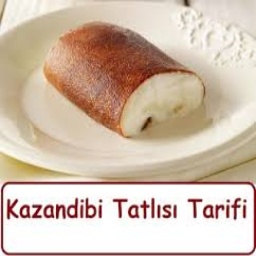
Label: kazandibi